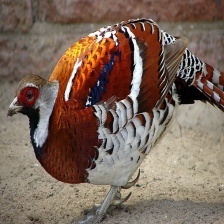
Species: ELLIOTS  PHEASANT
Scientific name: SYRMATICUS ELLIOTI